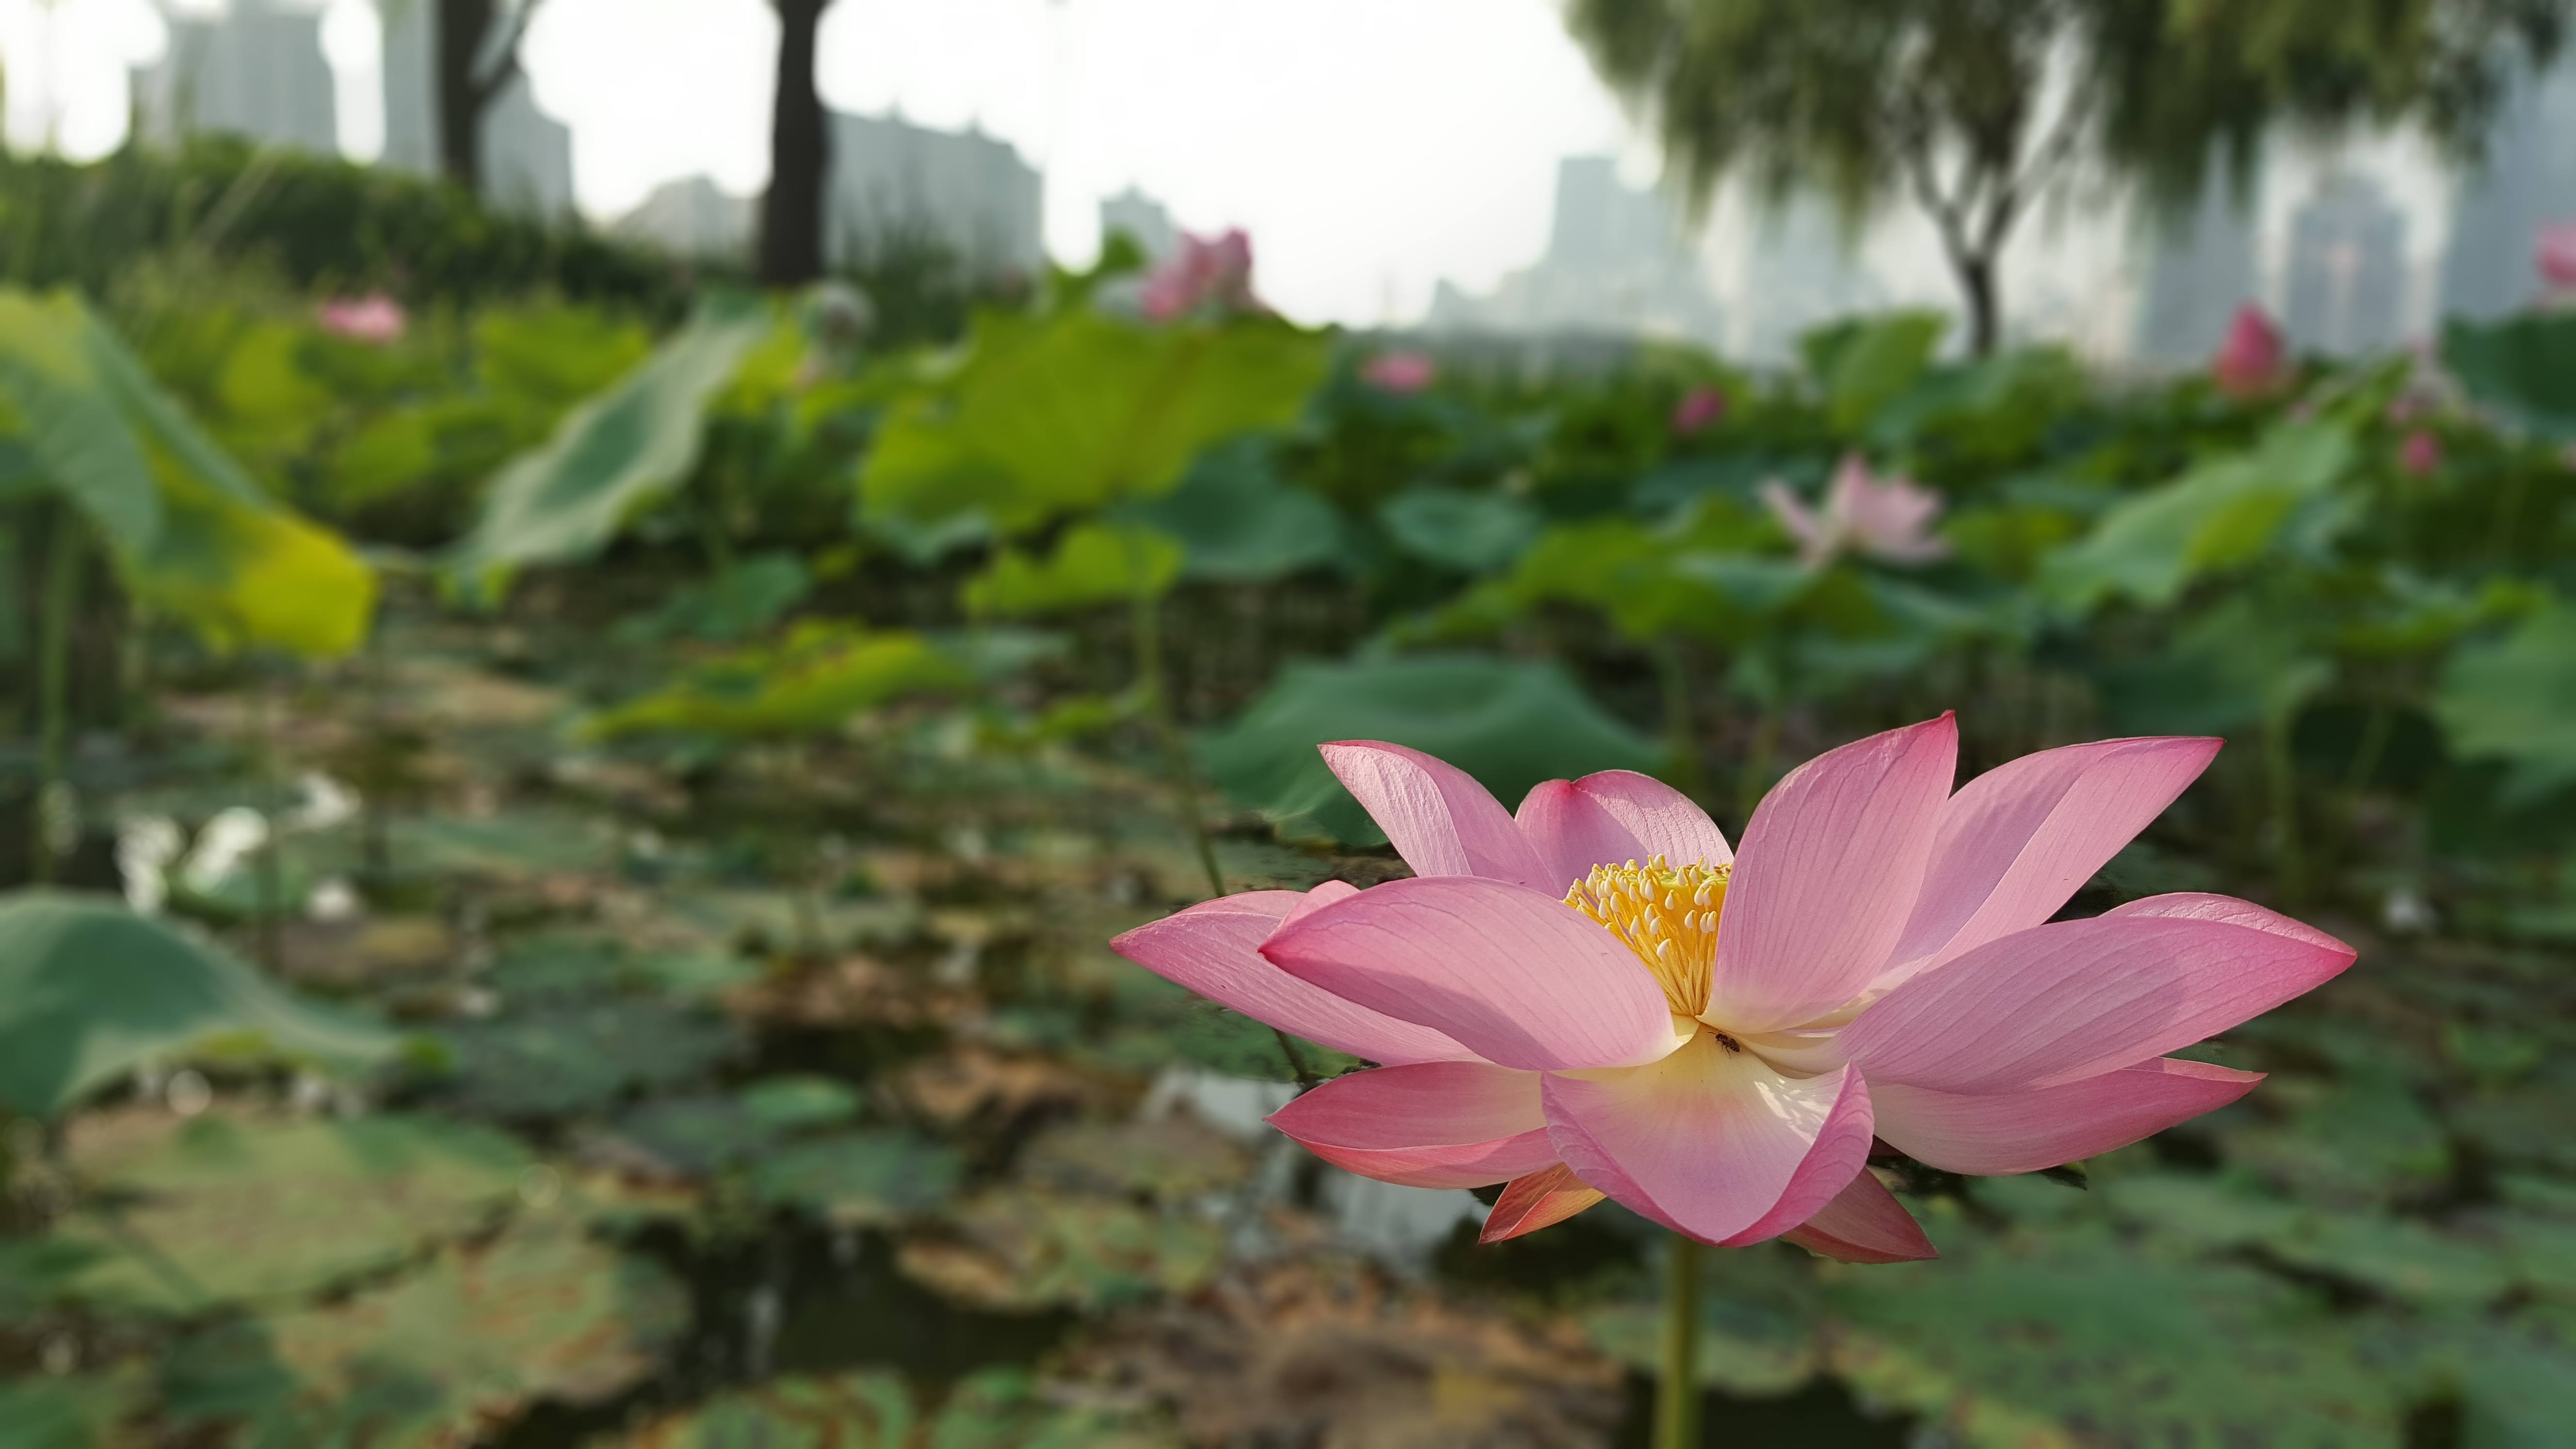
flower, plant, sacred lotus, flora, aquatic plant, lotus family, lotus, botany, land plant, flowering plant, petal, garden, annual plant, proteales